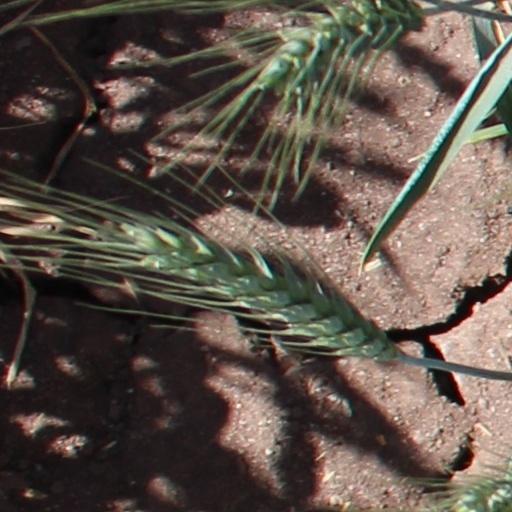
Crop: wheat